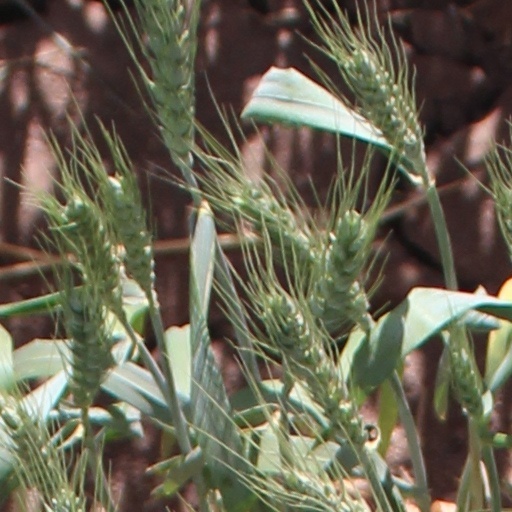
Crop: wheat